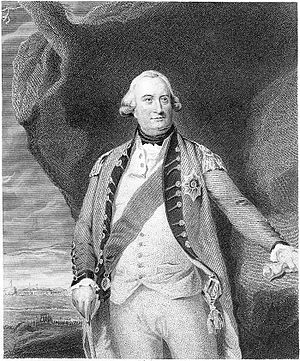
The Patriot (film fra 2000) / Plot
General Charles Cornwallis var en virkelig general under den amerikanske revolution.
The Patriot er en amerikansk action- og dramafilm fra 2000 med Mel Gibson i hovedrollen som landmanden Benjamin Martin.Filmen tager udgangspunkt i den amerikanske uafhængighedskrig, hvor landmanden og krigsveteranen Benjamin Martin ikke vil gå i krig mod briterne, men efter hans søn Thomas Martin bliver dræbt af den brutale, britiske hærfører William Tavington, går han ind i krigen, hvorefter han samler ind milits af farmere og købmænd. De ender med at blive et vendepunkt for krigen, indtil Benjamin Martins anden søn, Gabriel, taber et stort nederlag, hvor han samtidig dør. Det ender i et stort slag mellem den kontinentale hær og Benjamin Martins milits mod briterne. Her vinder amerikanerne slaget, og samtidig vinder Benjamin Martin over sin ærkefjende, William Tavington.